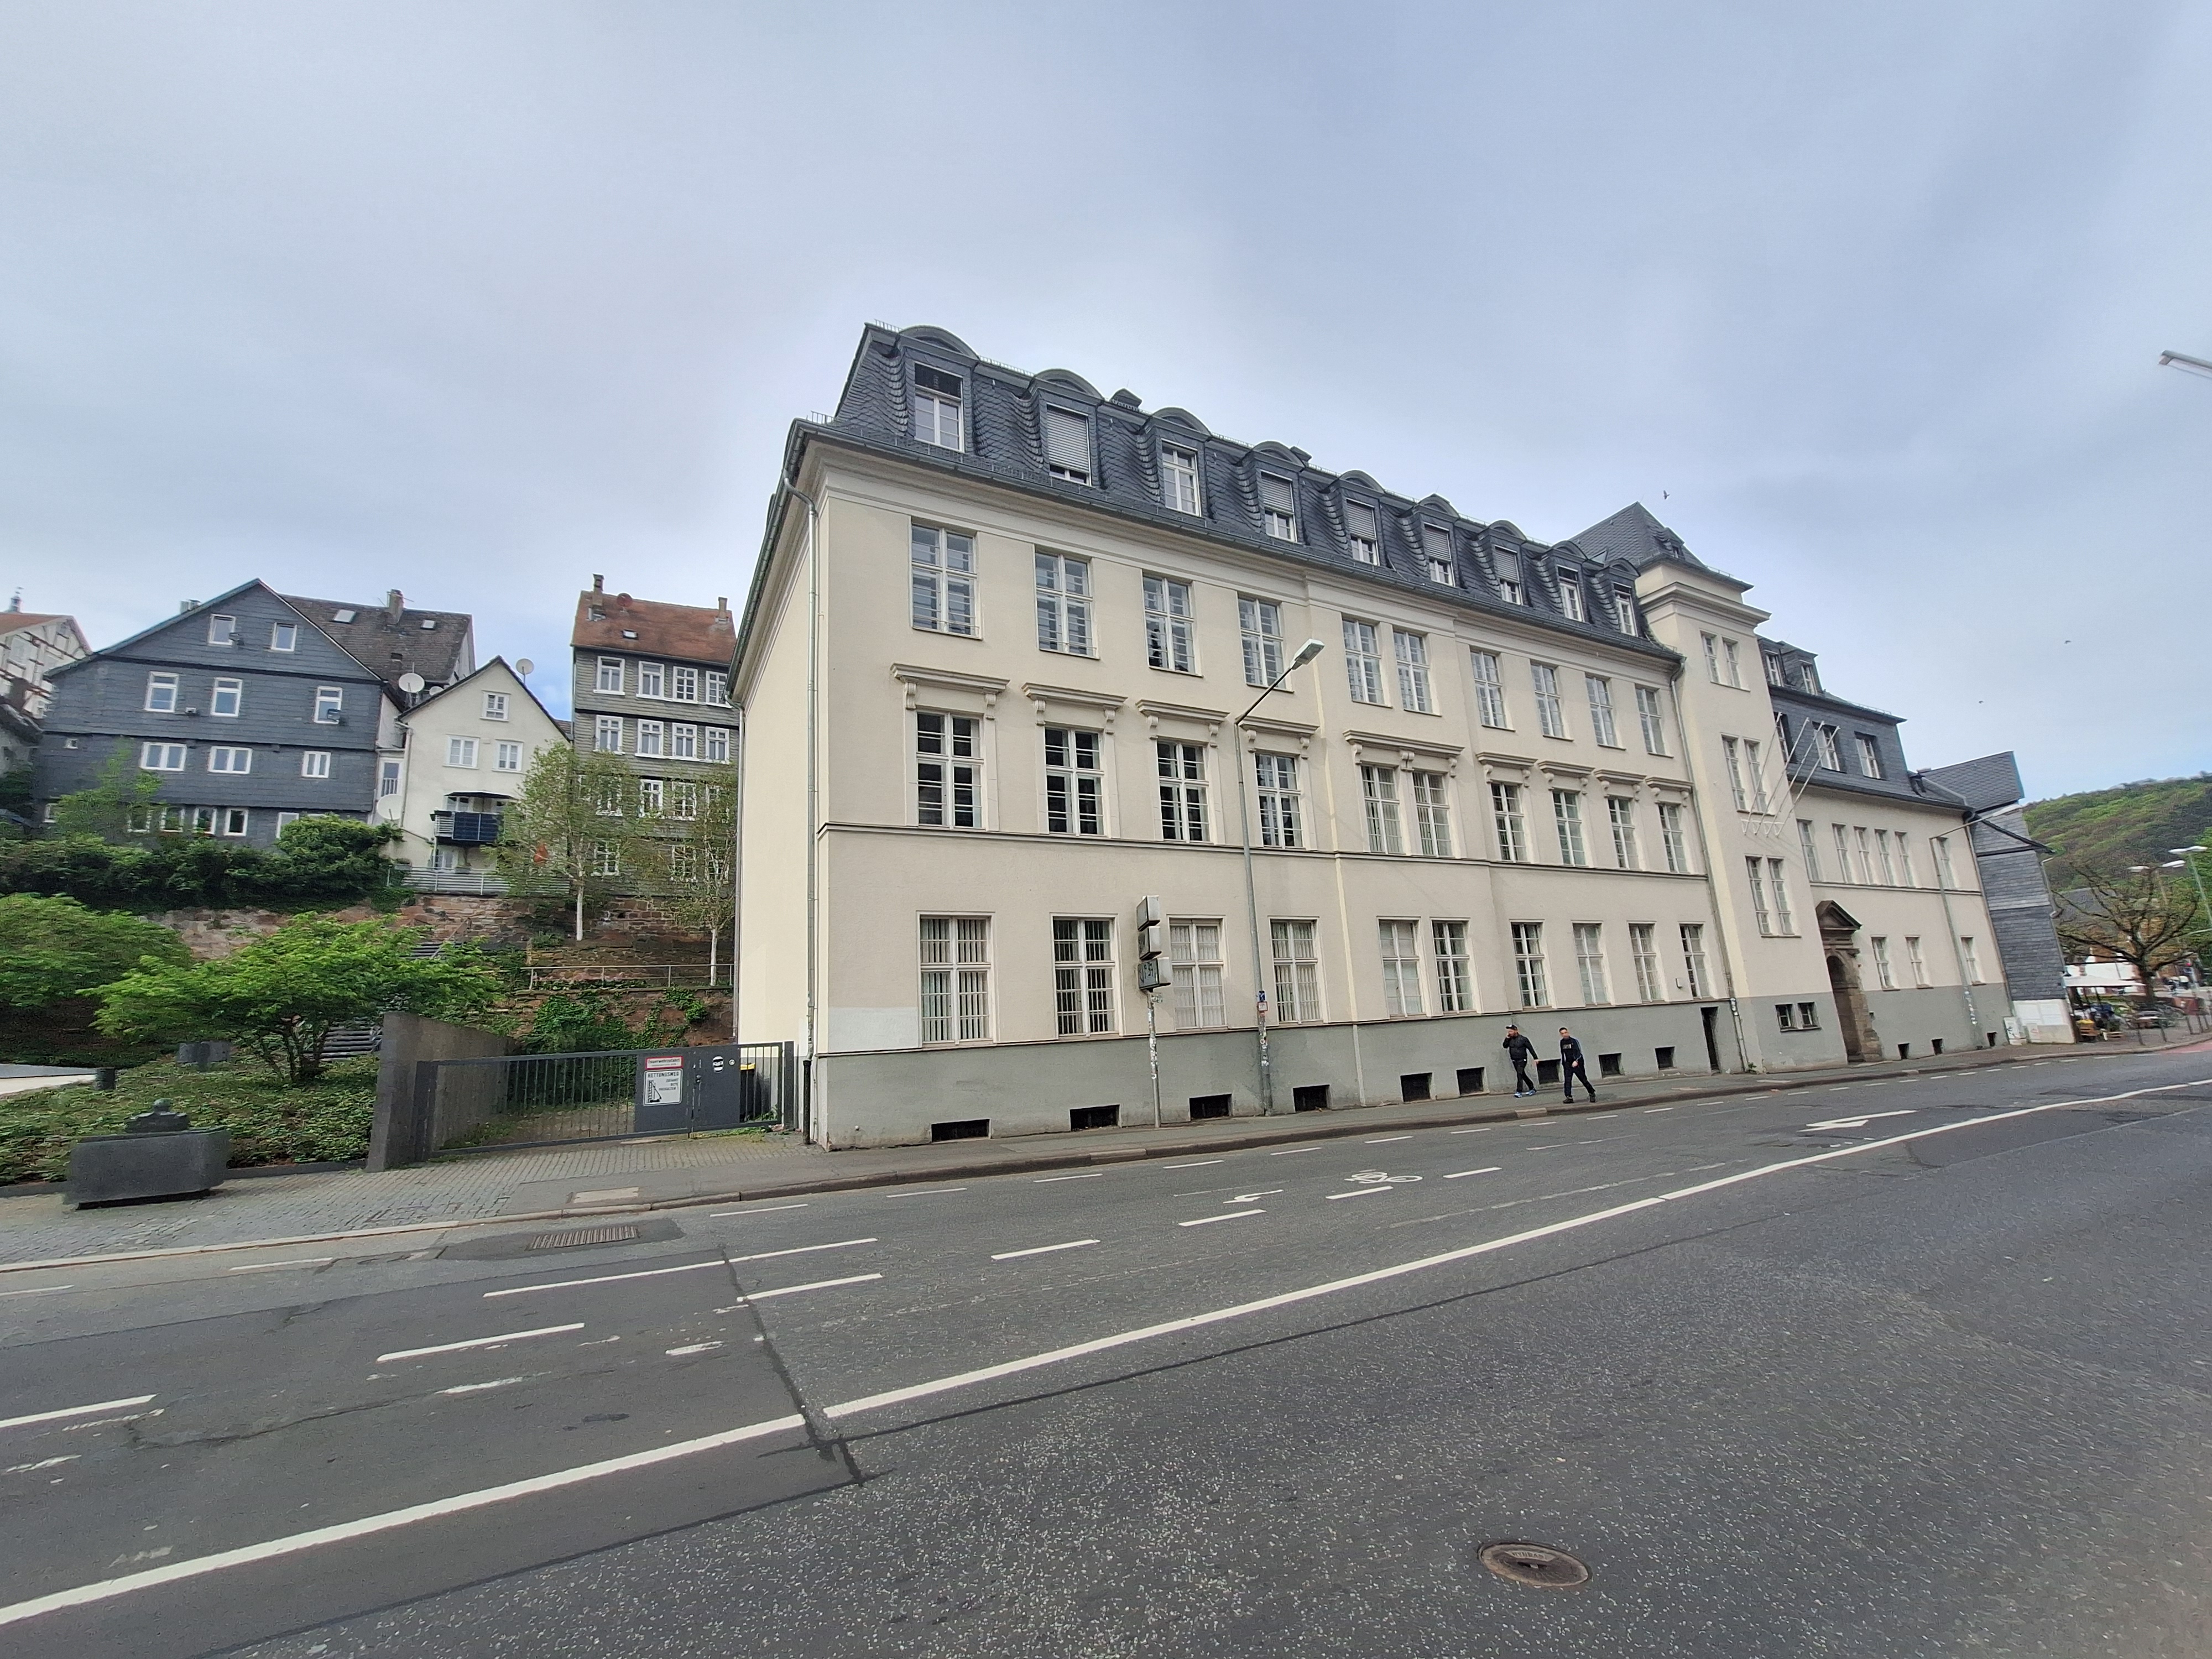
Building: Universitätsstraße 7